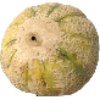
Label: cantaloupe